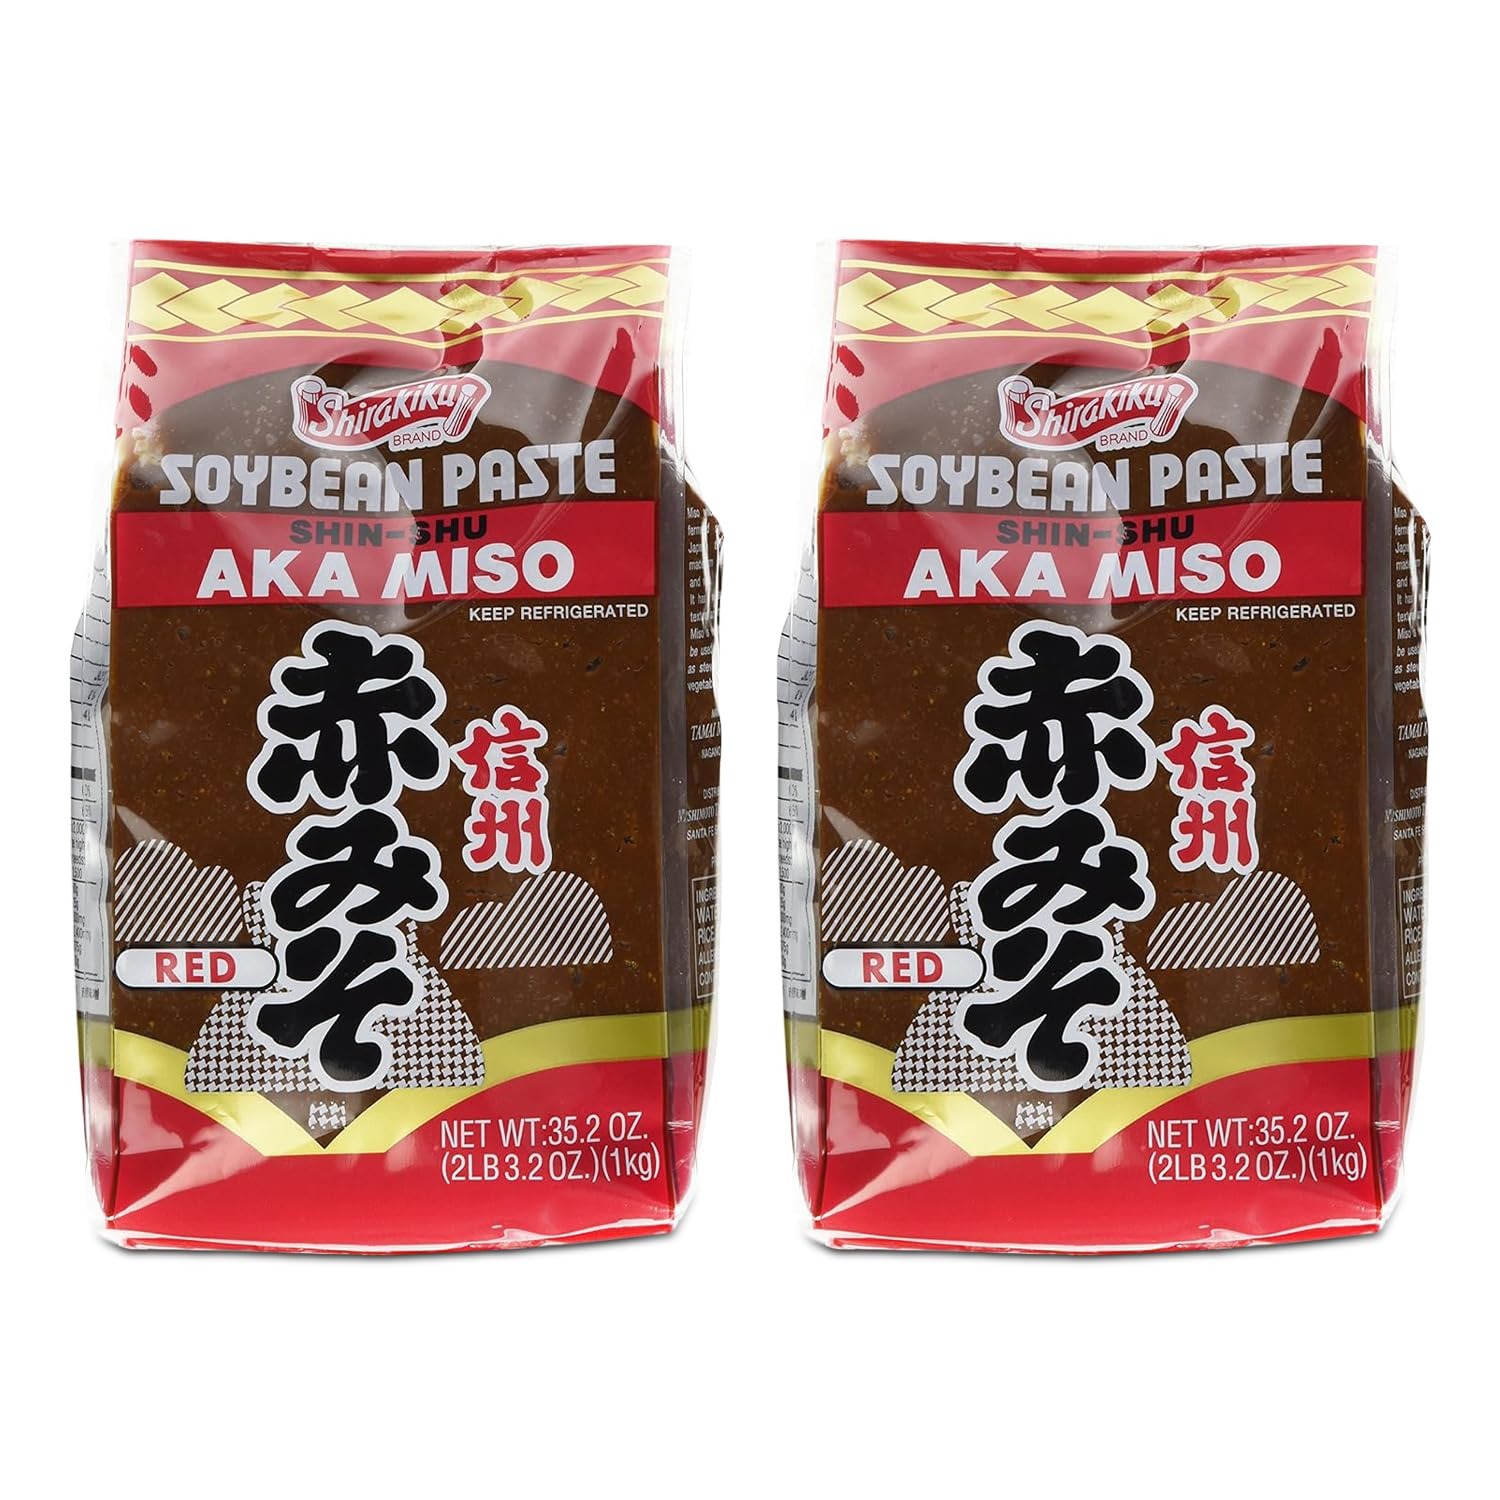
Item Name: Shirakiku Miso Aka (red) Soy Bean Paste, 35.2-Ounce Bags (Pack of 2)
Bullet Point 1: Item Package Length: 11.176cm
Bullet Point 2: Item Package Width: 11.684cm
Bullet Point 3: Item Package Height: 14.986cm
Bullet Point 4: Item Package Weight: 2.064 kilograms
Value: 70.54
Unit: Ounce

Price: 19.95